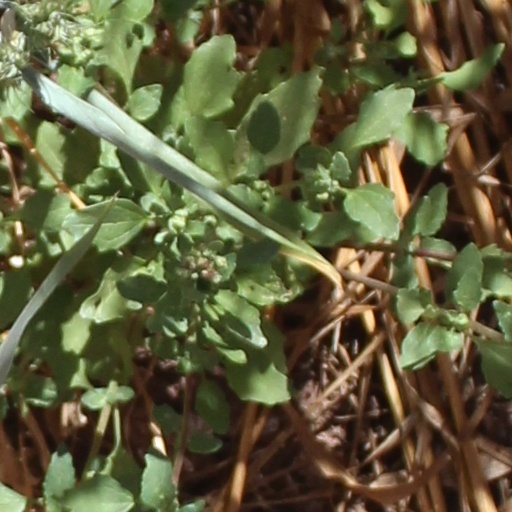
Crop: wheat